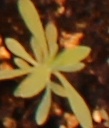
Label: Kochia